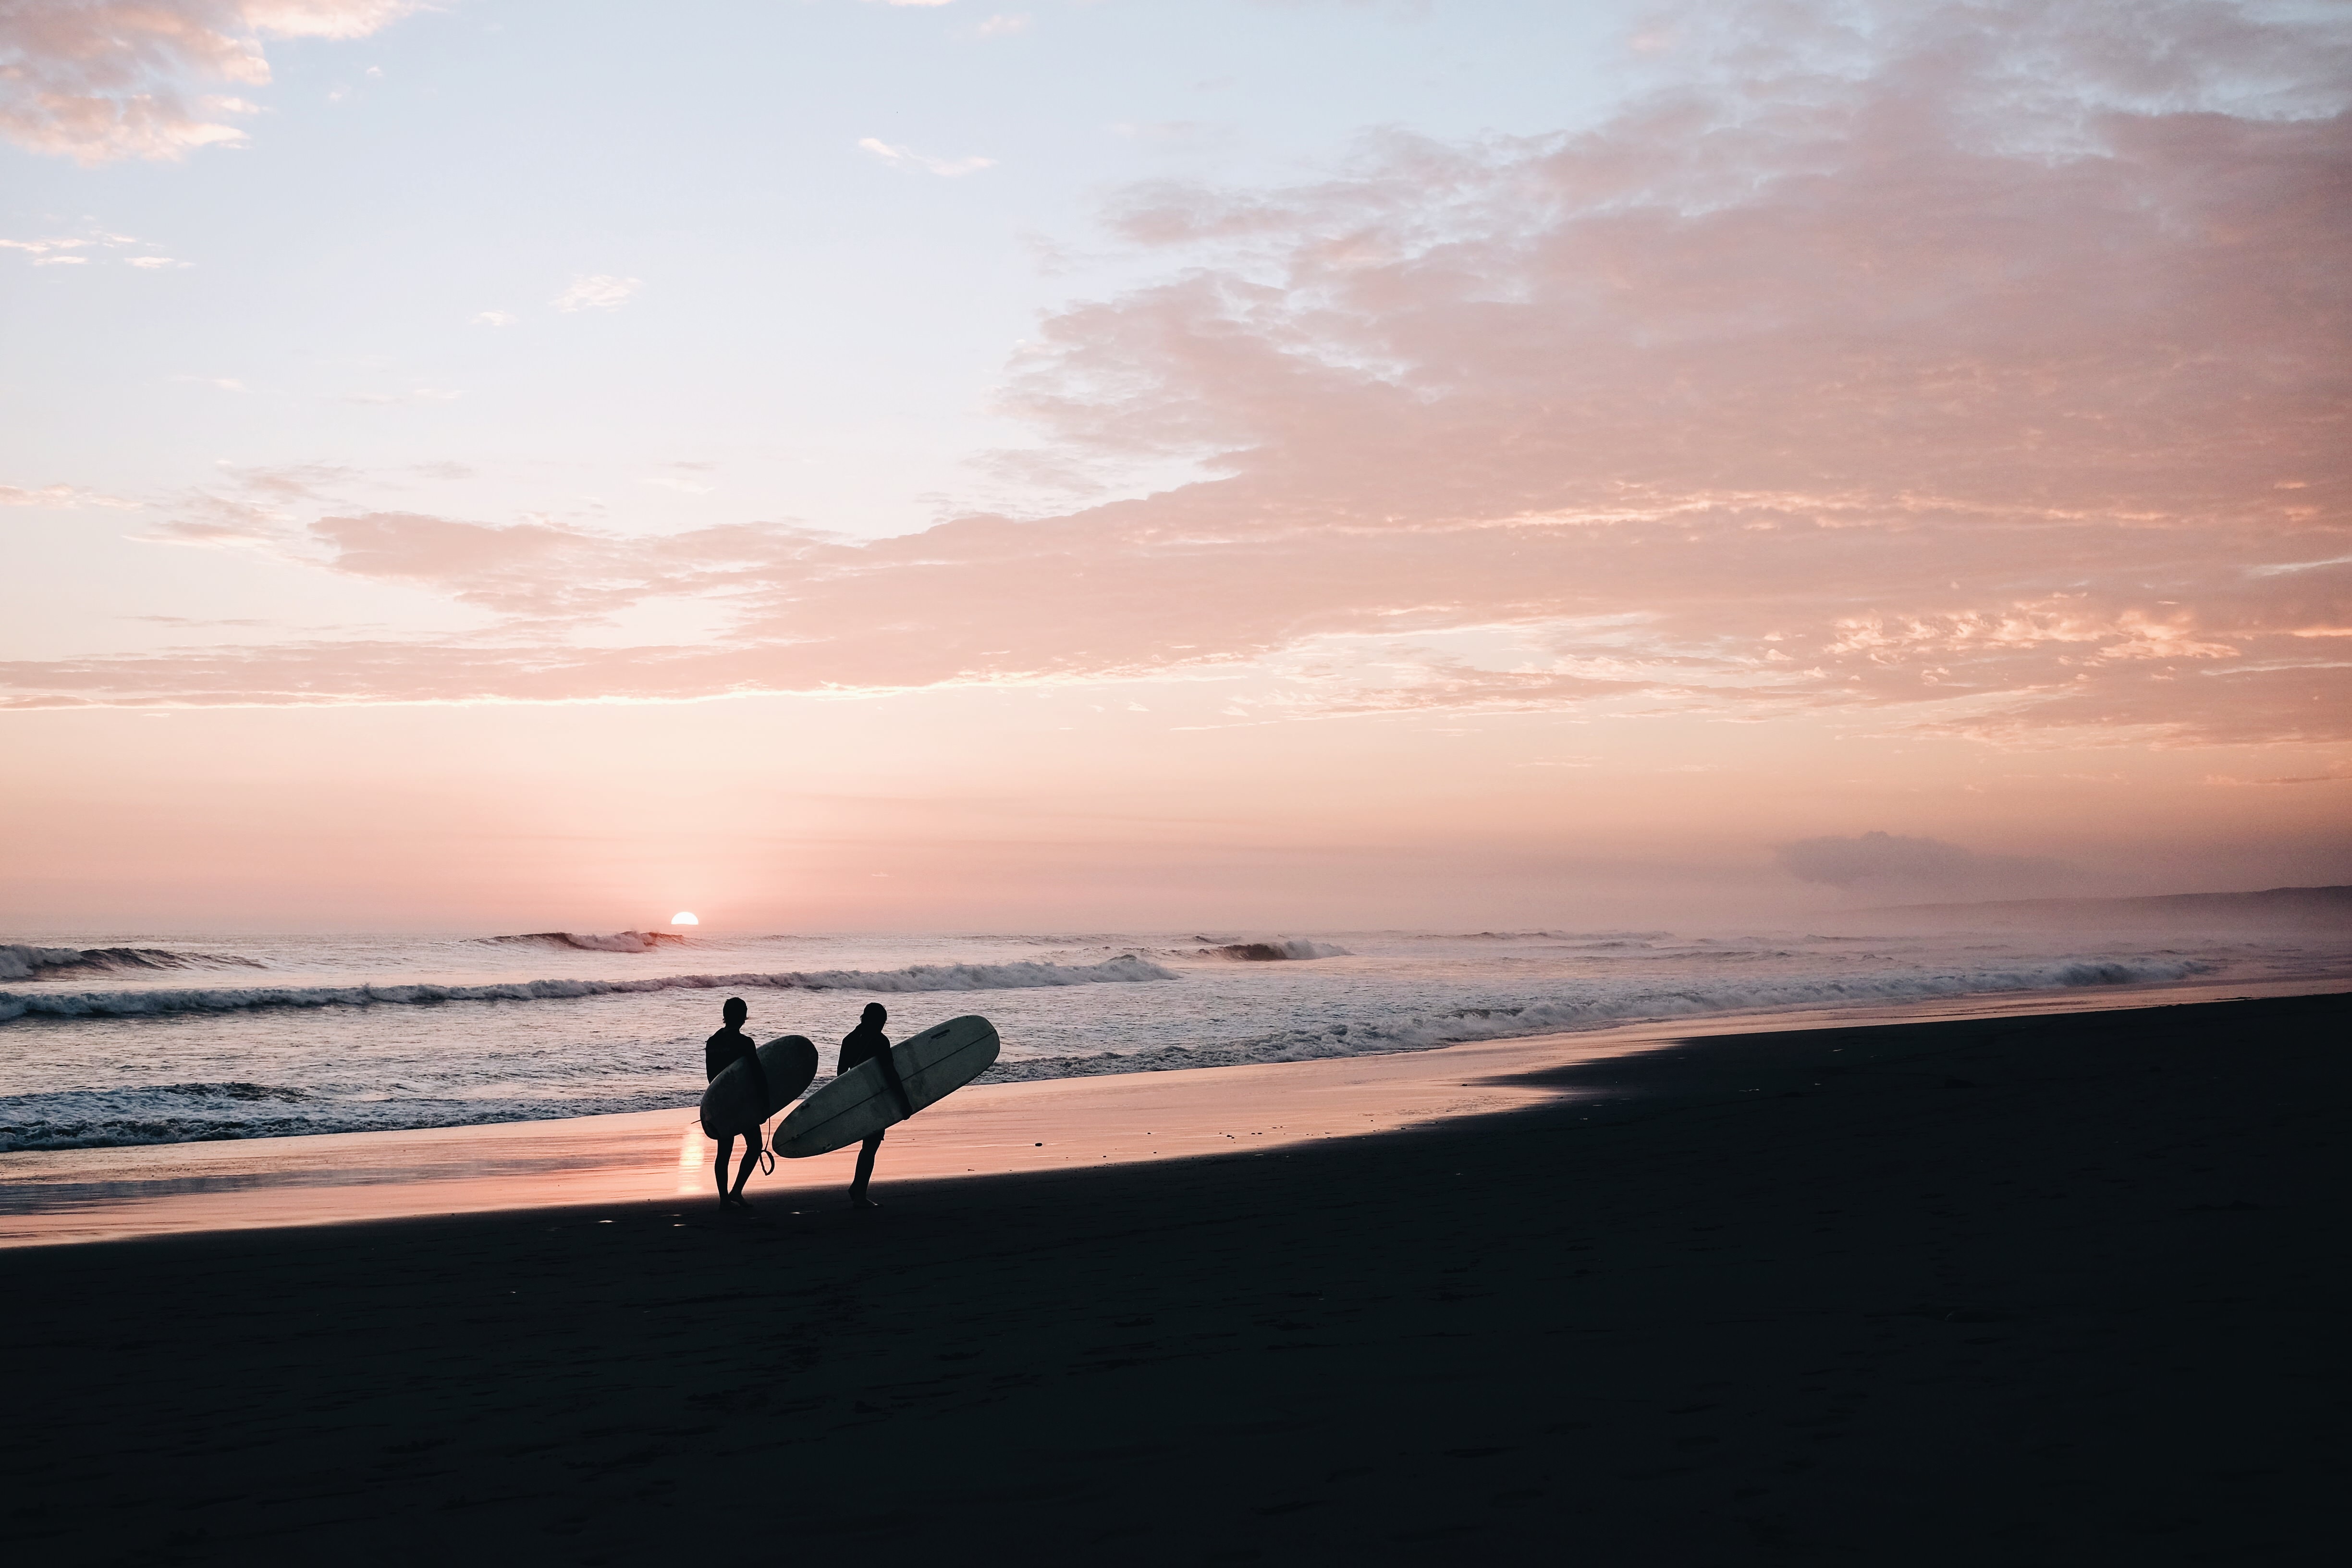
beach, sea, coast, water, sand, ocean, horizon, cloud, people, sky, sun, sunrise, sunset, sunlight, morning, shore, wave, dawn, seaside, dusk, evening, seascape, surfboard, bay, leisure, seashore, body of water, outdoors, waves, clouds, surfers, wind wave